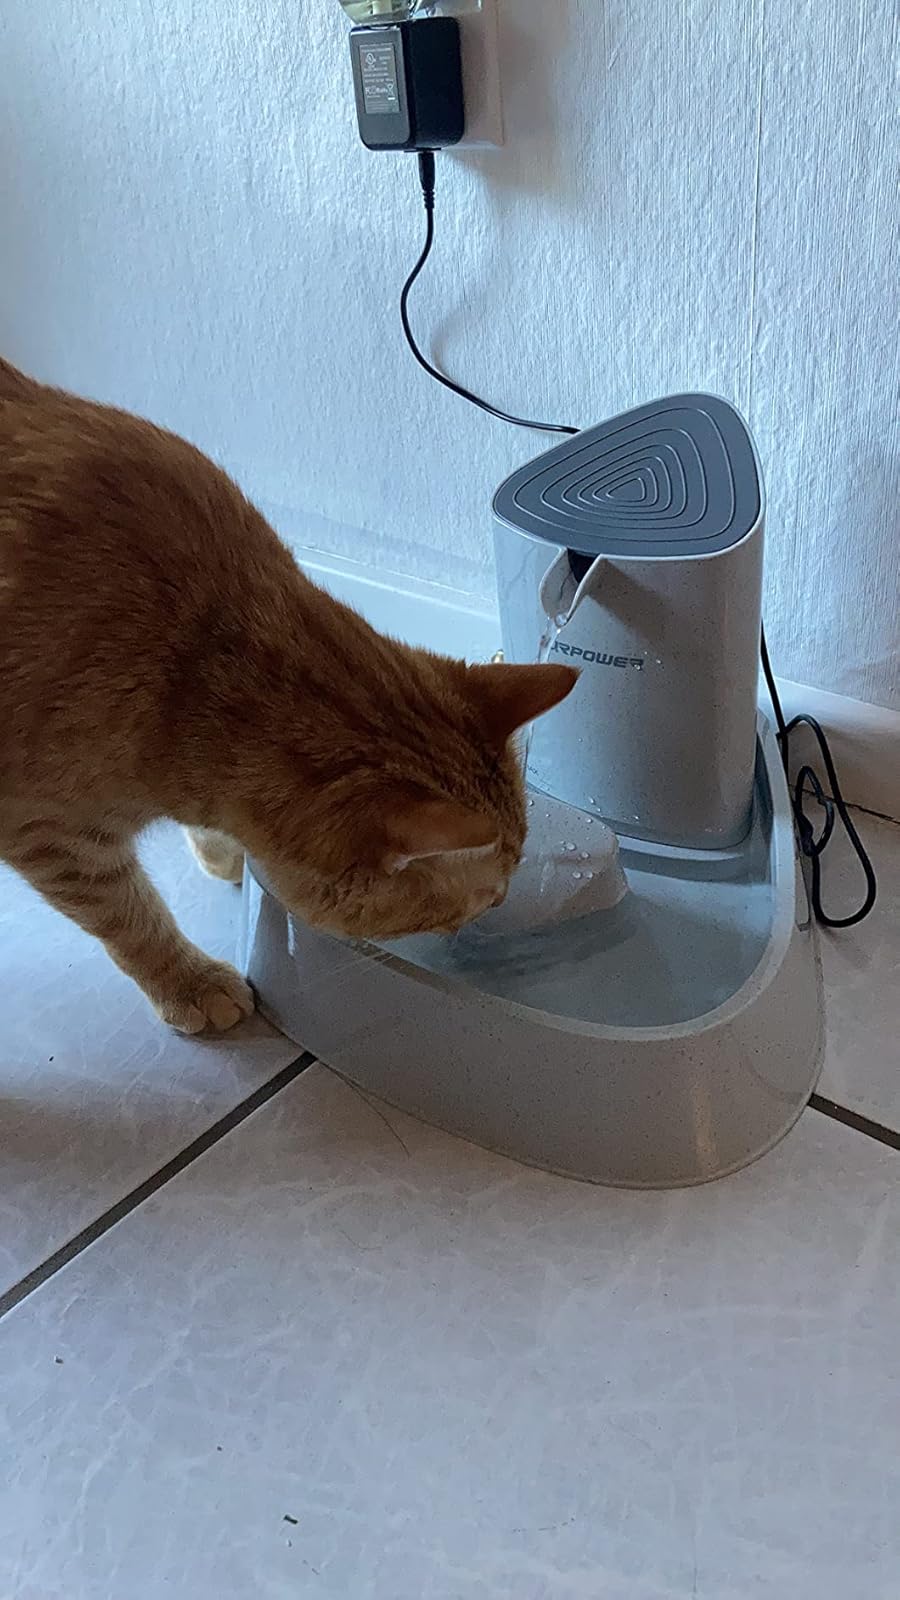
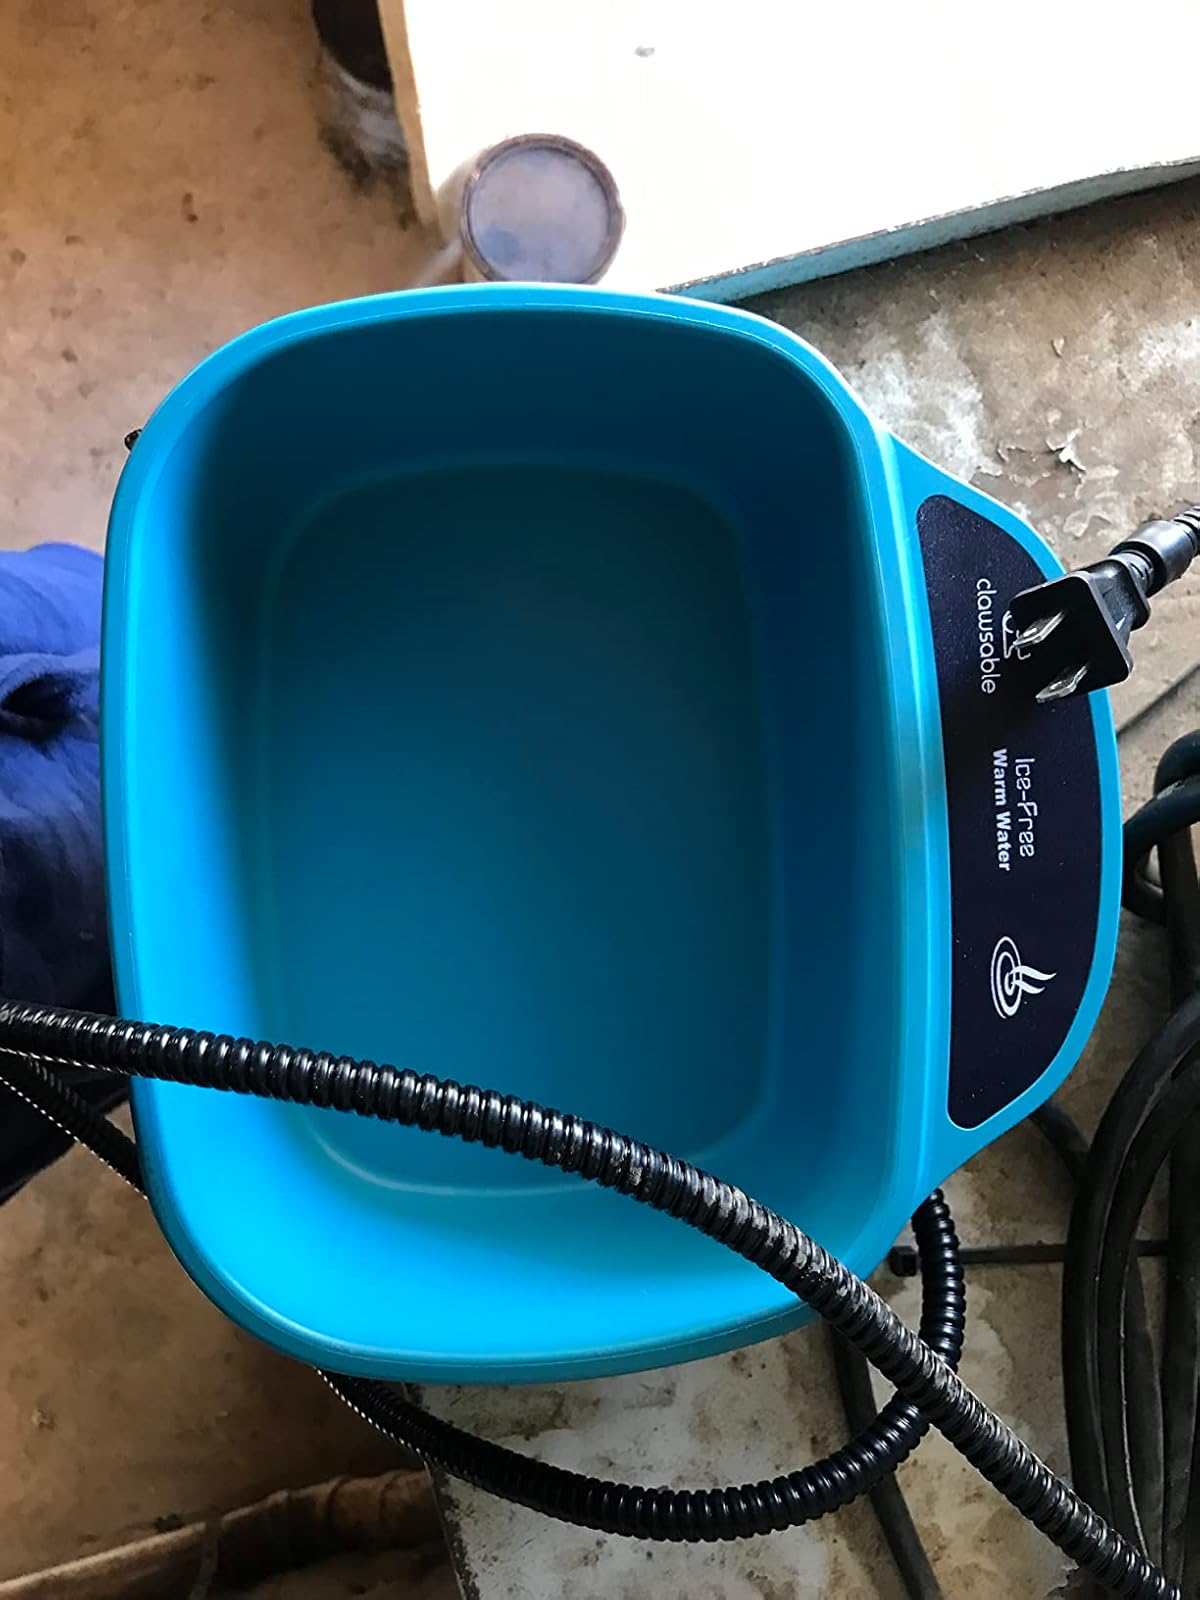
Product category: items_bowl
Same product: no